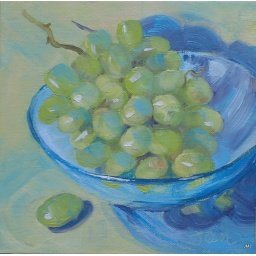
grapes in blue bowl